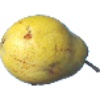
Label: Pear Monster 1